How We Fight for Our Lives

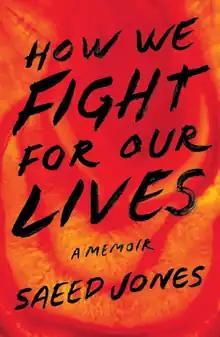
First edition cover

How We Fight for Our Lives is a coming-of-age memoir written by American author Saeed Jones and published by Simon & Schuster in 2019. The story follows Jones as a young, Black, gay man in 1990s Lewisville, Texas as he fights to carve out a place for himself, within his family, within his country, within his own hopes, desires, and fears.